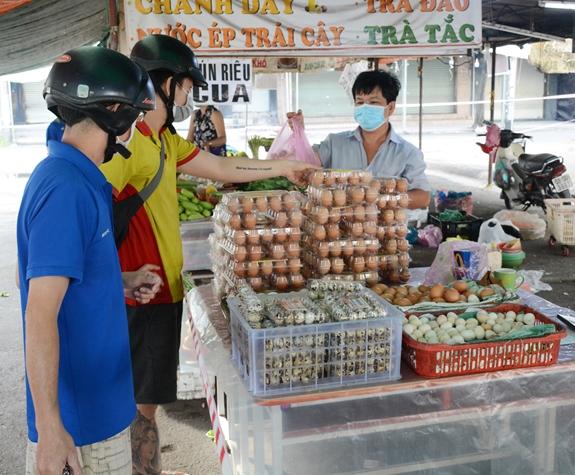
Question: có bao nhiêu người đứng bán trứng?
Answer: một người